Premiership of José María Aznar

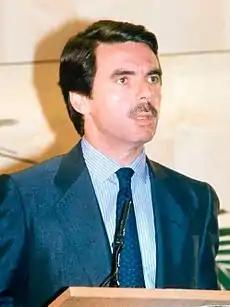
José María Aznar in 1996

A surprising result of the elections of June 1993 was that the PSOE won again and José María Aznar's People's Party - once confident of their victory - was defeated. However, the Socialists did not repeat the absolute majority they held since 1982 - they were down to 17 seats - so, in order to govern, Felipe González had to reach a parliamentary agreement with the Catalan and Basque nationalists.